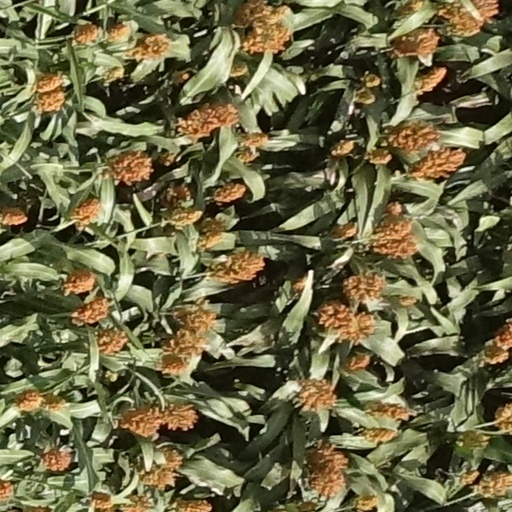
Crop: sorghum